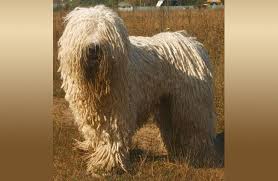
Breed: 318-n000115-komondor